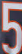
Number: 5